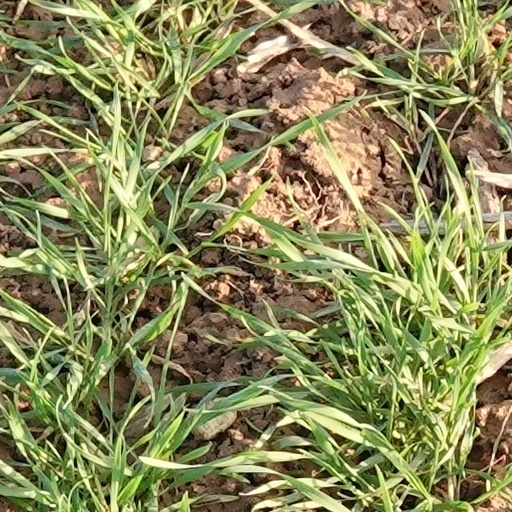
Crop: wheat